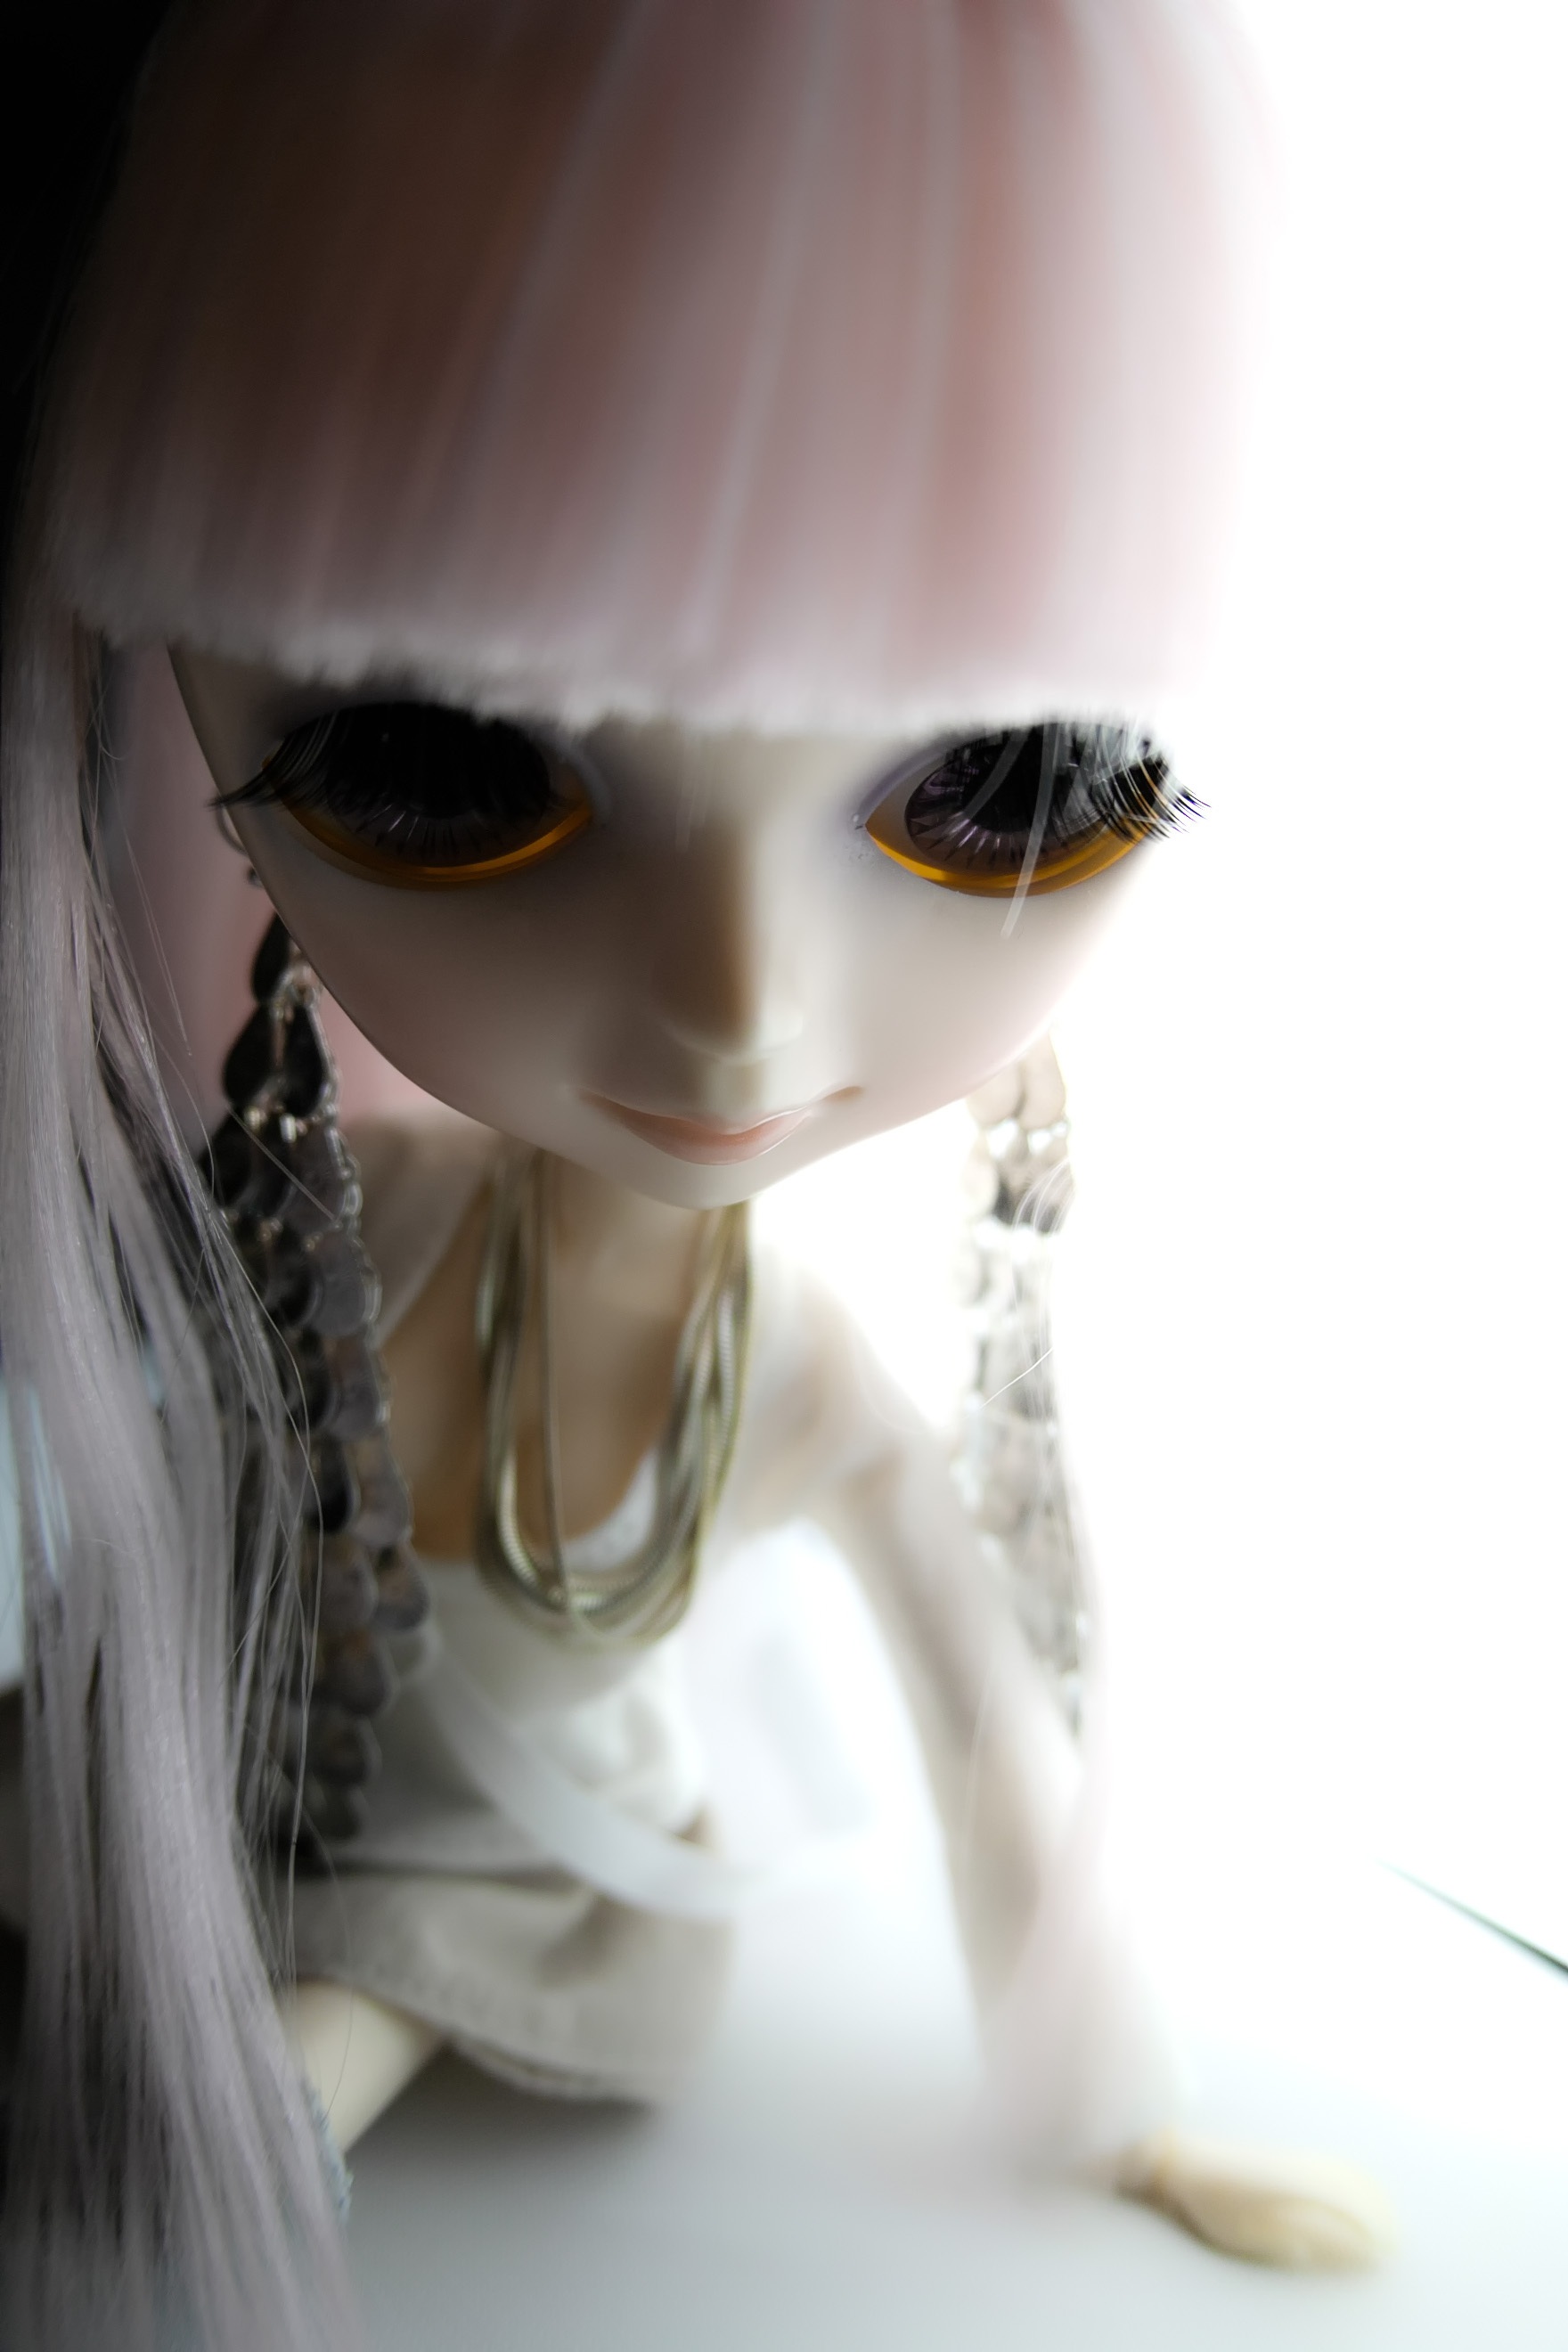
white, fashion, toy, hairstyle, fig, baby doll, close up, human body, face, doll, eye, glasses, head, eyewear, organ, barbie, girls toys, doll face, dolls head, artist doll, vision care